Spectral phase interferometry for direct electric-field reconstruction

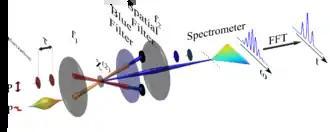
Concept of experimental implementation of conventional SPIDER.

In ultrafast optics, spectral phase interferometry for direct electric-field reconstruction (SPIDER) is an ultrashort pulse measurement technique originally developed by Chris Iaconis and Ian Walmsley.